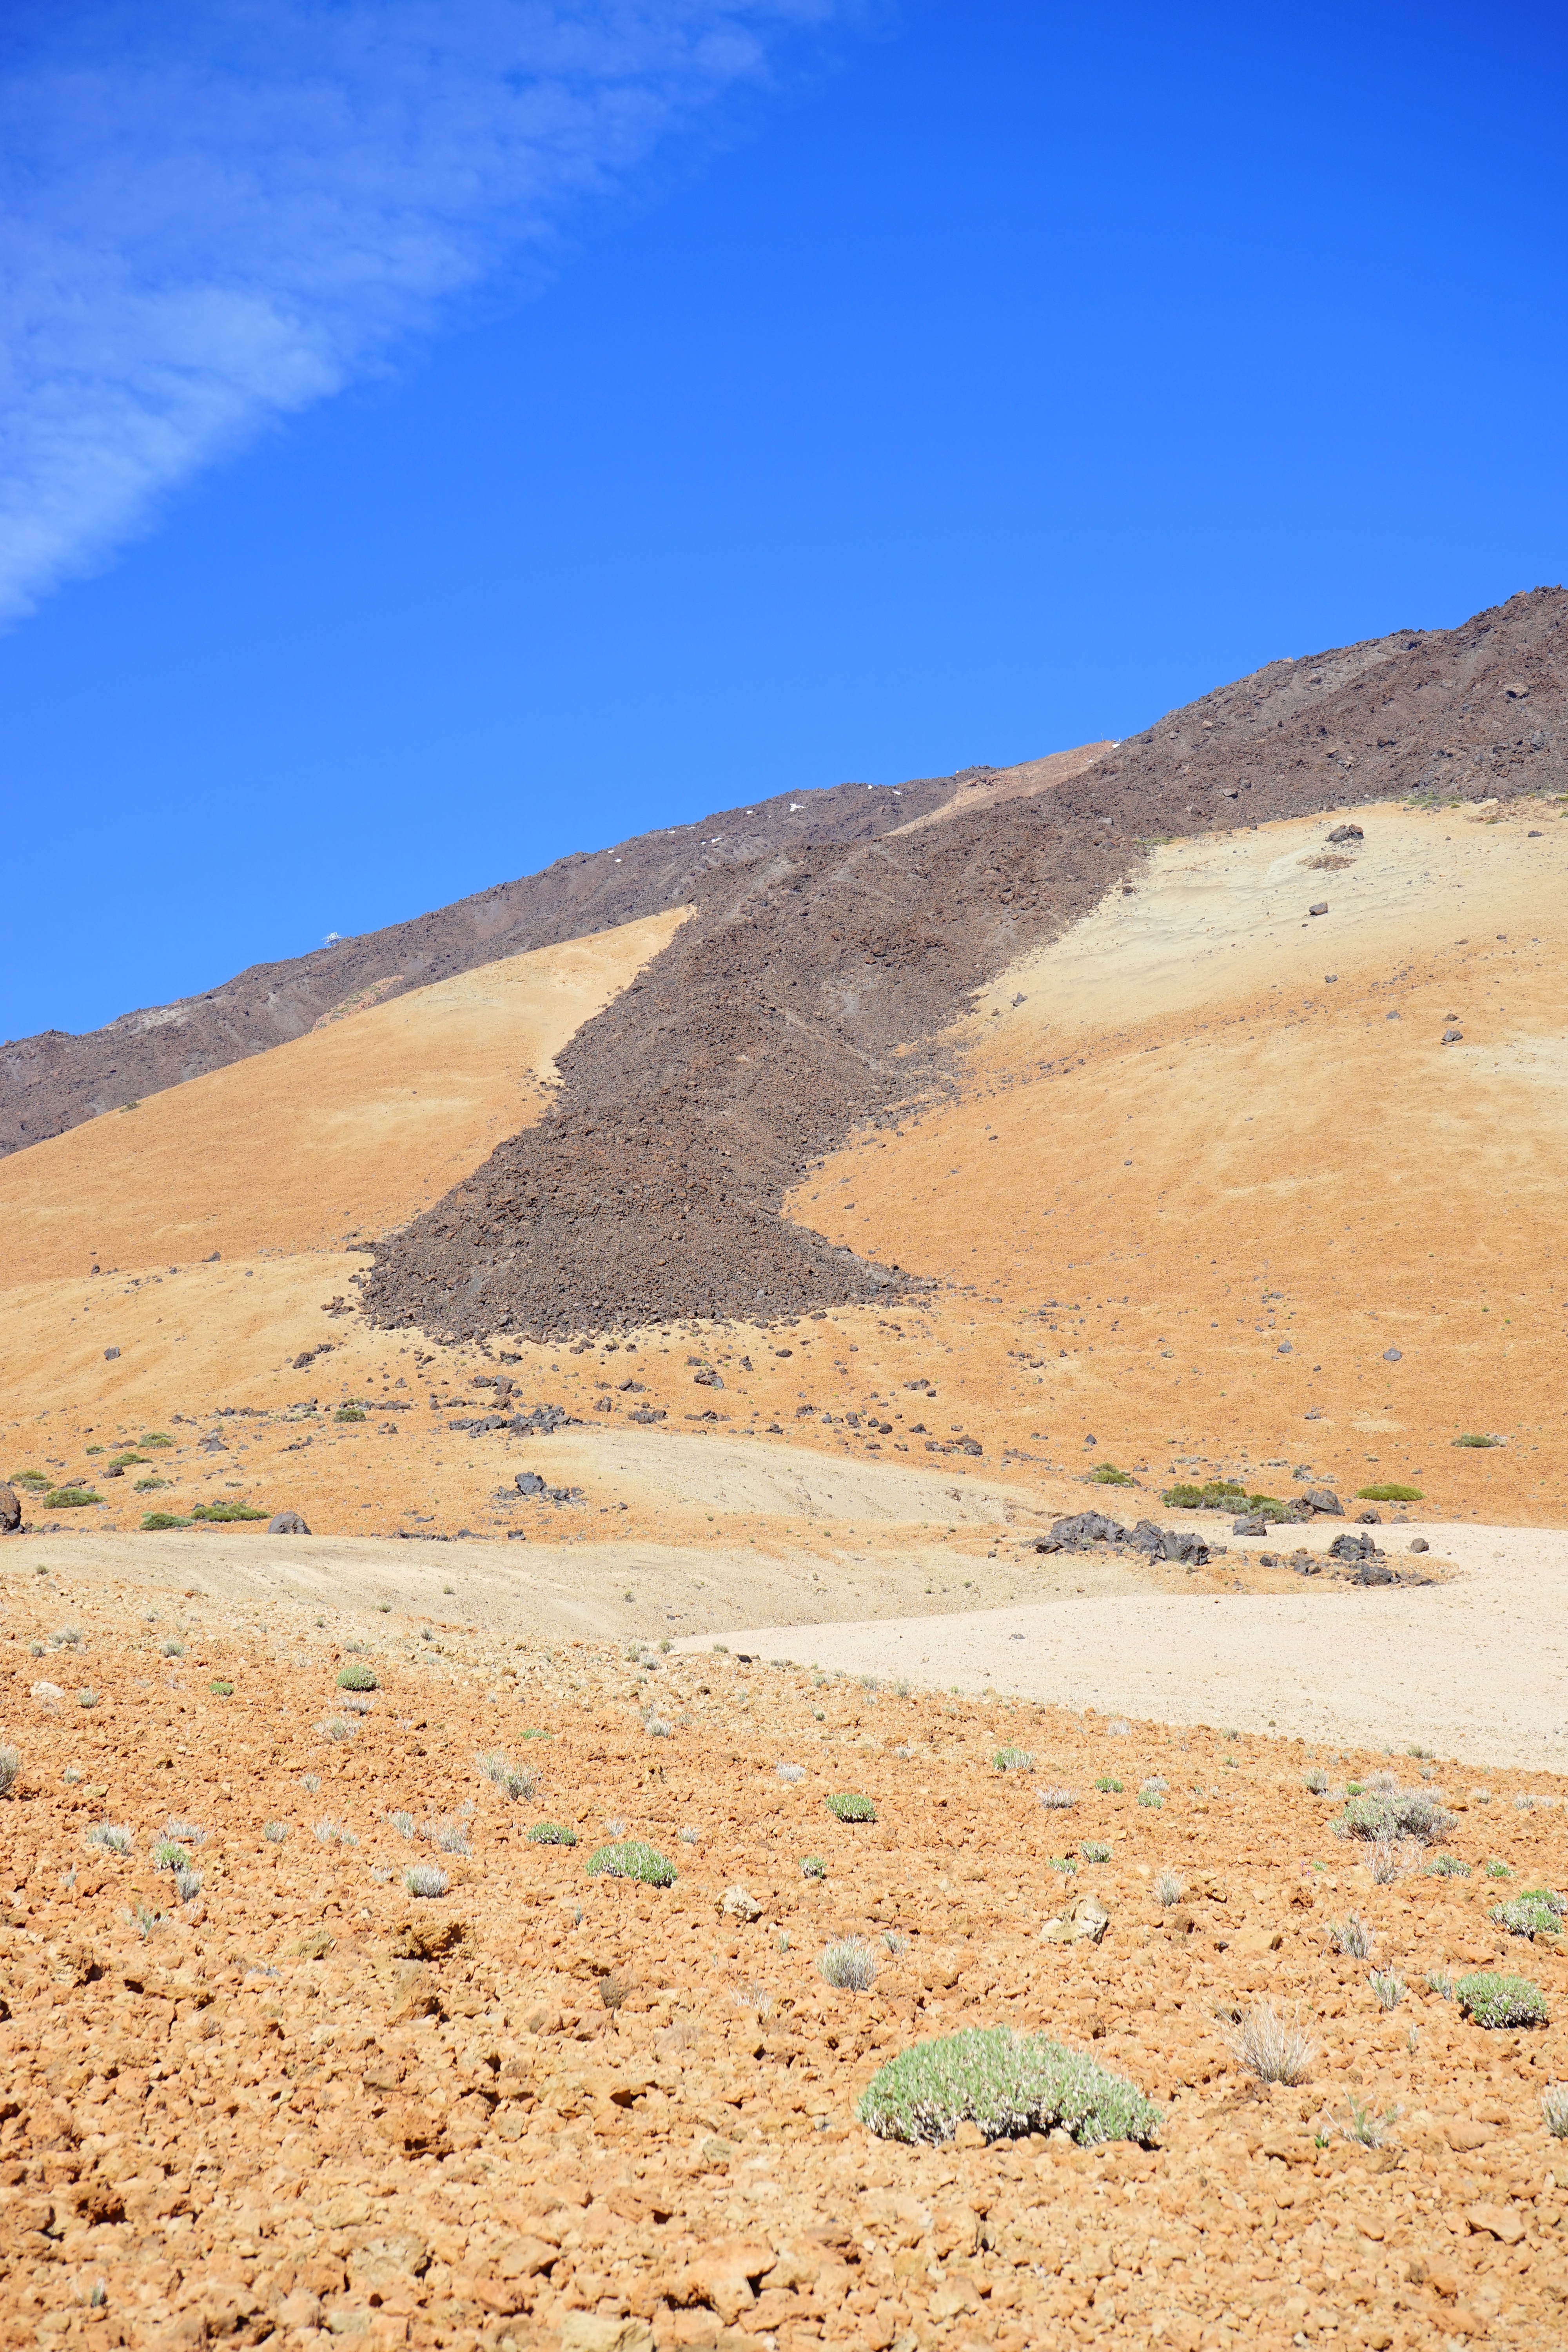
landscape, sea, sand, horizon, wilderness, mountain, cold, hill, desert, valley, soil, plain, geology, grassland, badlands, plateau, tenerife, lava, ecosystem, wadi, basalt, butte, trist, steppe, canary islands, landform, lava flow, volcanism, karg, lunar landscape, teide national park, lava rock, natural environment, geographical feature, aeolian landform, mountainous landforms, pumice stone, bimssteinfeld, basalt flow, monta a blanca, montana blanca